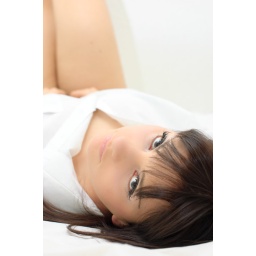
Young curvy girl lying on a bed in a white shirt